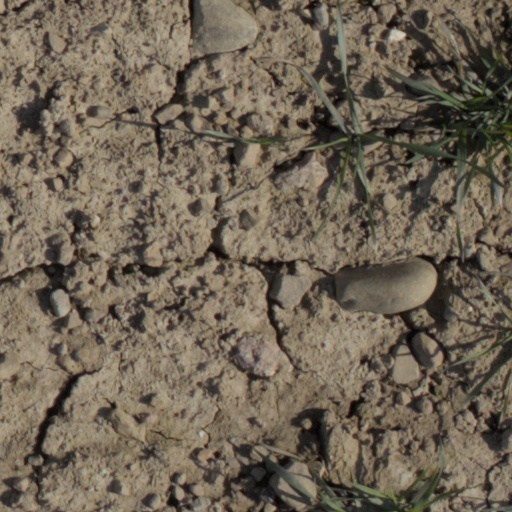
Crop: wheat